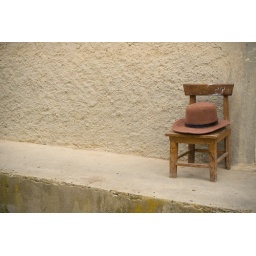
This chair sat outside a house in Ecuador to indicate that the owner makes hats.